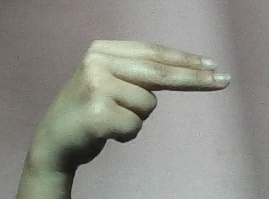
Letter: ain